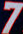
Number: 7